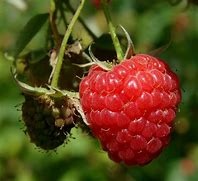
Label: raspberry